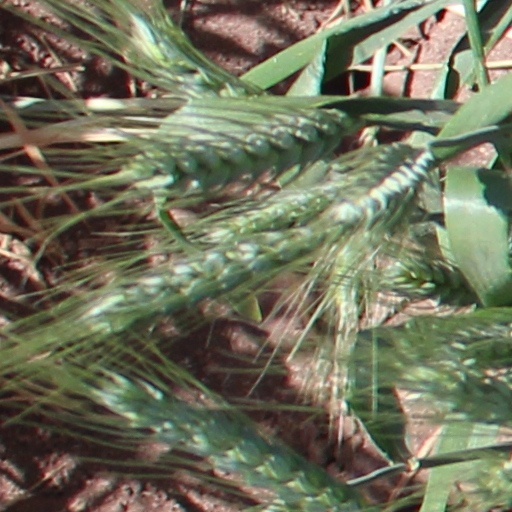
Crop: wheat